Garde Church

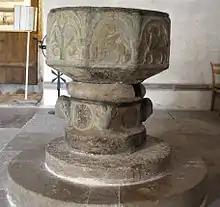
The baptismal font, a work by Byzantios (late 12th century)

The baptismal font of the church dates from the late 12th century and is made by an artist or workshop known by the notname Byzantios. Baptismal fonts similar to the one in Garde exist in Atlingbo and Hogrän churches. Like all baptismal fonts by Byzantios, it has an octagonal basin, decorated with figures in low relief between short columns supporting round arches. Traces of the original paint still remain on the base of the baptismal font; the paint discernible on the basin dates from the middle of the 18th century. The altarpiece of Garde Church is made of sculpted and painted limestone, and dates from 1689, or possibly 1682. Its central section depicts the Last Supper, and is flanked by two sculptures of Moses and Aaron. On top is the monogram of King Charles XI of Sweden. The pulpit was made in 1662, and probably painted in its current colours in 1749. The present pews were installed during the 1960s. The triumphal cross of the church consists of a sculpture of Christ, probably made around 1200, mounted on a cross of later date – likely from the 18th century. The crown is a modern replica made with the triumphal cross in Lokrume Church as a model. It is approximately tall and wide.